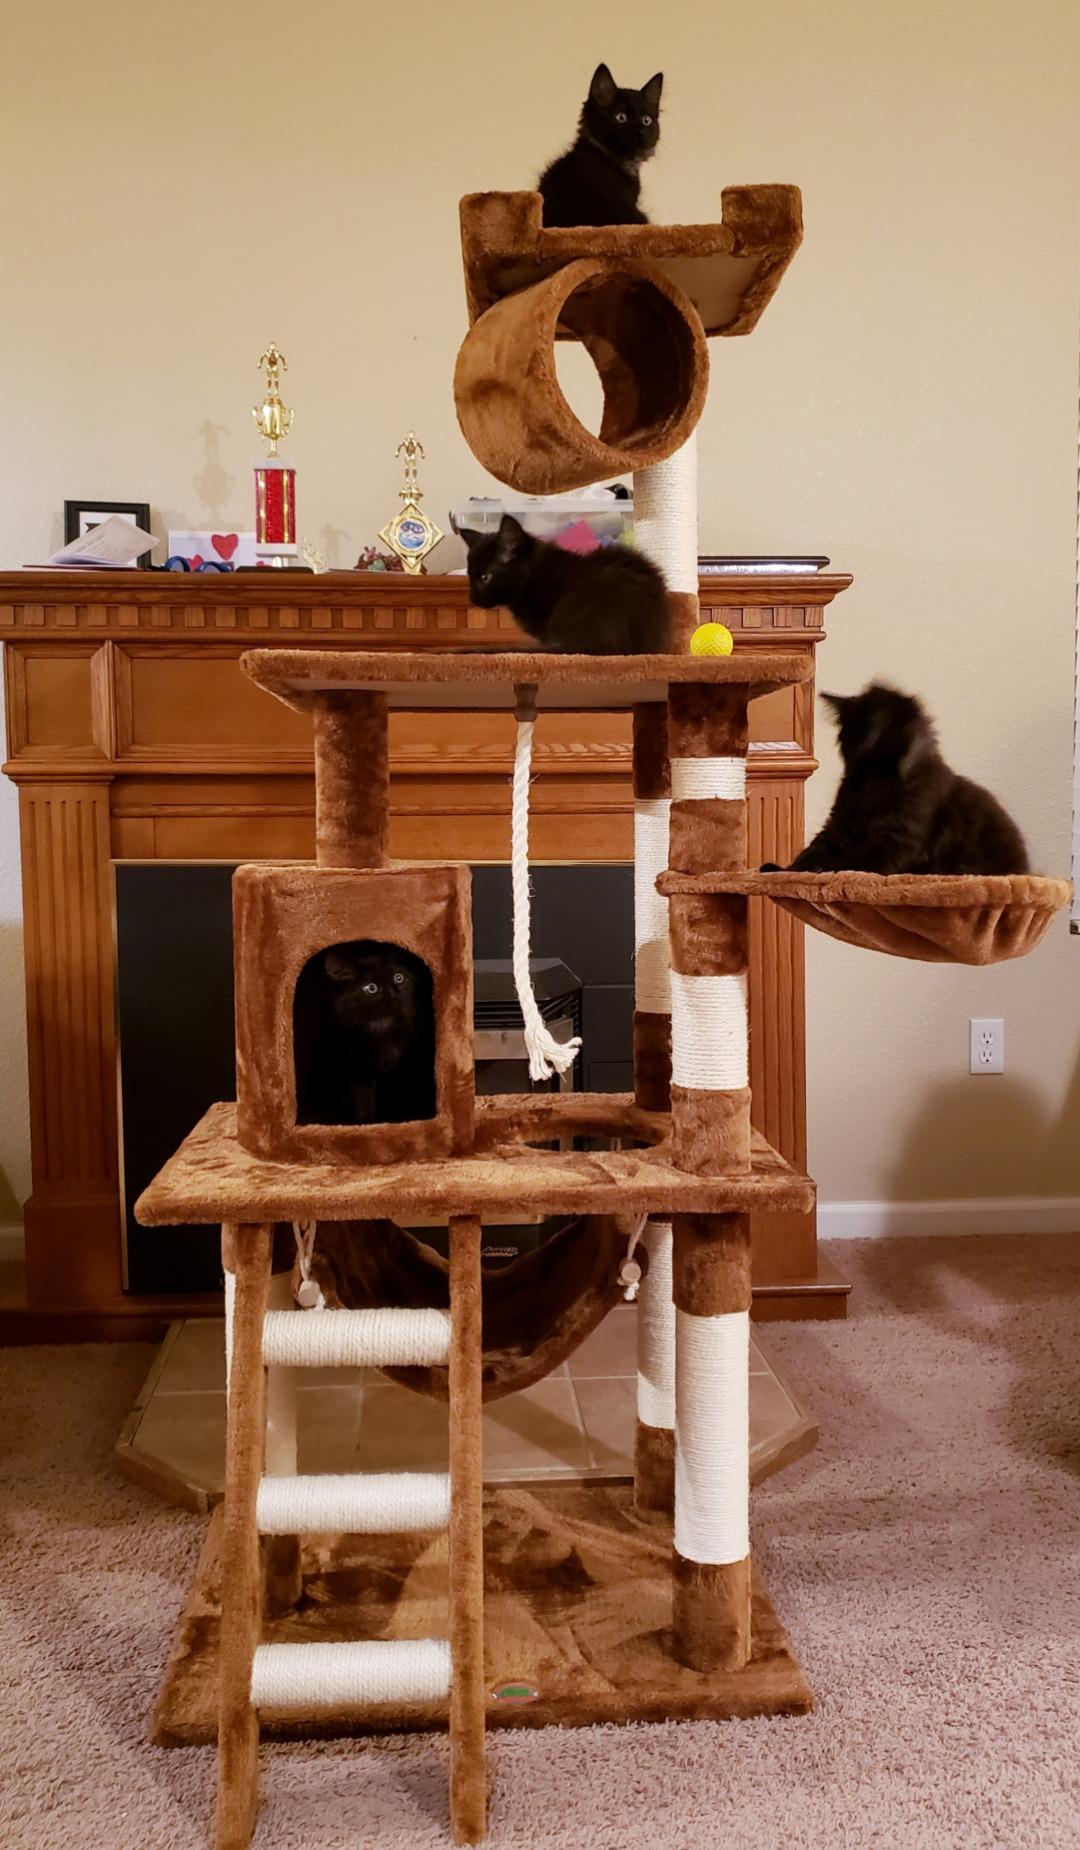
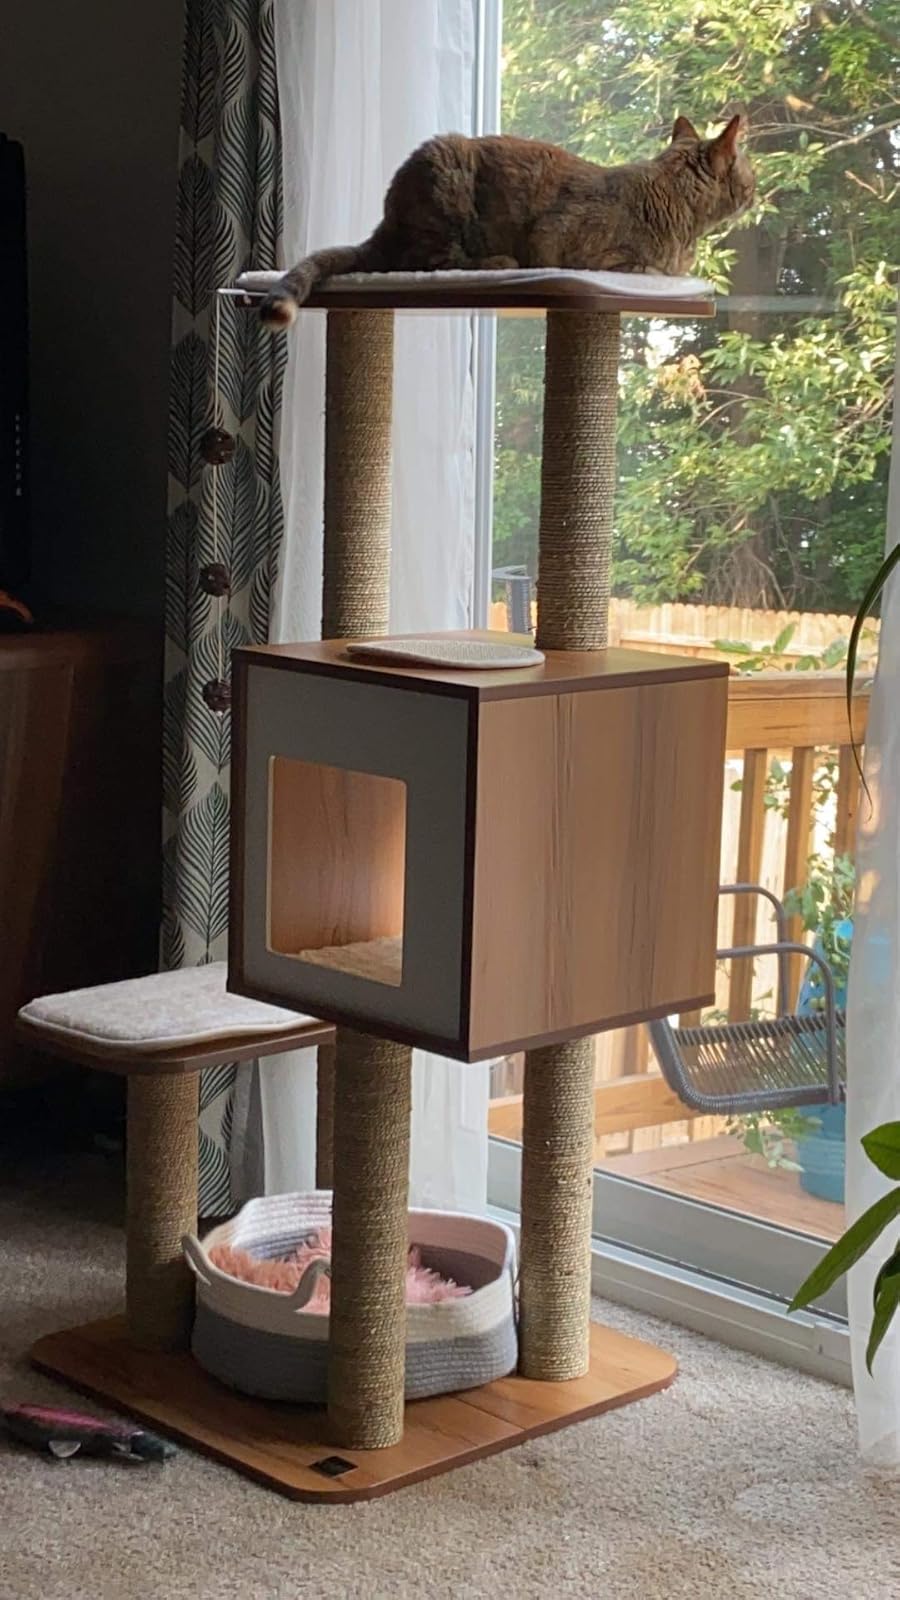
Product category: items_cat tree
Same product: no